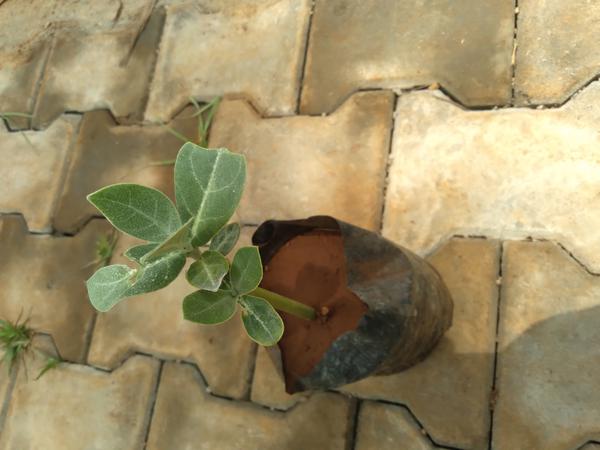
Plant: Ekka